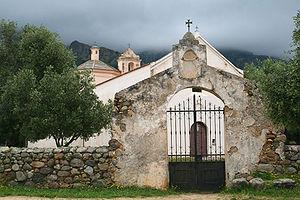
Calenzana France - ( Haute-Corse), l’église Sainte-Restitude (XIVe siècle).
Calenzana est une commune française située dans la circonscription départementale de la Haute-Corse et le territoire de la collectivité de Corse. Elle appartient à l'ancienne piève d'Olmia, en Balagne.